Mirror image

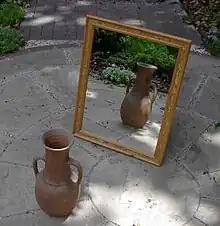
A symmetrical urn and its mirror image

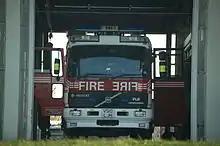
The word "FIRE" and its mirror image are displayed on the front of this fire engine

The concept of reflection can be extended to three-dimensional objects, including the inside parts, even if they are not transparent. The term then relates to structural as well as visual aspects. A three-dimensional object is reversed in the direction perpendicular to the mirror surface. In physics, mirror images are investigated in the subject called geometrical optics. More fundamentally in geometry and mathematics they form the principal objects of Coxeter group theory and reflection groups.